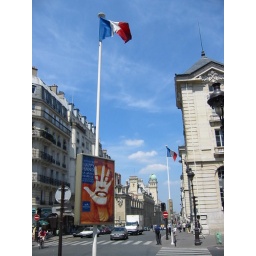
The combination of the nation flag and the post under the blue sky fits my impression of France somehow.